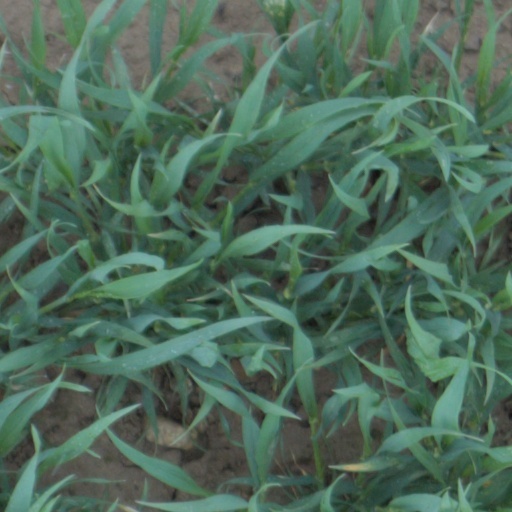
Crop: wheat